Meteorological history of Hurricane Patricia

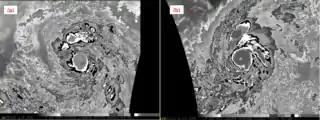
A comparison of Dvorak-enhanced infrared satellite signatures of Hurricanes Patricia and Linda (1997) at their peak intensity. A "cold dark gray" ring surrounding Patricia's eye represents cloud tops of or colder, more intense than the "cold medium gray" ring surrounding Linda's eye.

Even faster weakening ensued through October 24 as the hurricane traversed the Sierra Madre mountains; its eye disappeared from satellite imagery within hours of moving ashore. The system weakened below hurricane strength by 03:00 UTC as it passed west of Guadalajara. Patricia accelerated inland between a trough over Northwestern Mexico and the ridge over the Gulf of Mexico. Convection dramatically decreased in organization and the low- and mid- to upper-level circulation centers of the cyclone soon decoupled. The system degraded into a tropical depression by 12:00 UTC as little organized convection remained, and the storm dissipated shortly thereafter over central Mexico. Unimpeded by the mountains of Mexico, the mid- to upper-level circulation of Patricia, accompanied by considerable moisture, continued northeast and interacted with a cold front over the western Gulf of Mexico. The new system produced flooding rains across large areas of Arkansas, Louisiana, Mississippi, and Texas.